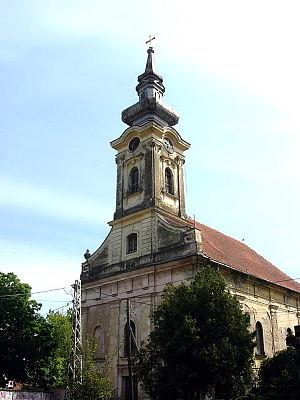
Banatski Karlovac est une ville de Serbie située dans la province autonome de Voïvodine. Elle fait partie de la municipalité d'Alibunar dans le district du Banat méridional. Au recensement de 2011, elle comptait 5 084 habitants.